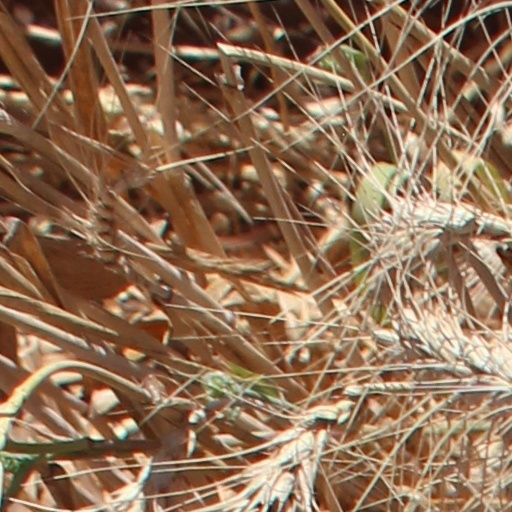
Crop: wheat